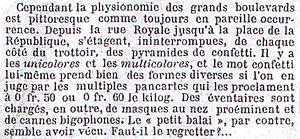
Détail de l'article ""Le mardi gras"" paru en page 4."
Le bigophone ou bigotphone est un instrument de musique carnavalesque, d'aspect décoratif, très bruyant, populaire, bon marché et facile à fabriquer.